Santa Rosa de Lima Cartel

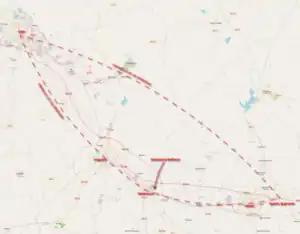
Map showing the cartel's main area of operation: the "Bermuda Triangle" region in Guanajuato and the location of the Salamanca refinery through which many of the oil pipelines siphoned off by the cartel depart.

Between 2017 and 2020, the cartel was commanded by José Antonio Yépez Ortiz, who had a nearby circle made up of 14 people including their families. Its financial operators are presumed to be the uncles of "El Marro", with Santiago "G" aka "Bachicha" the main operator. The authorities also identify Juan Manuel "A", Artemio "E" aka "El Temo", Eusebio "G" aka "El Titis", José Alejandro "J" among others.